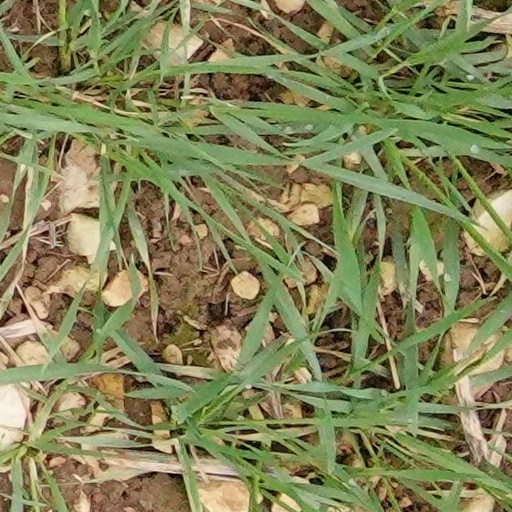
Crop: wheat